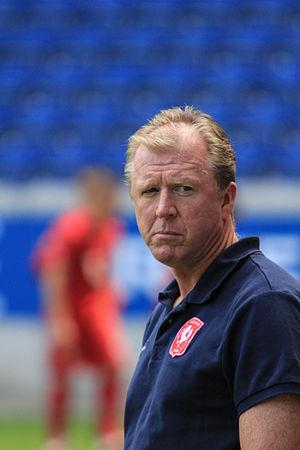
Steve McClaren est un footballeur anglais, né le 3 mai 1961 à York, désormais reconverti au poste d'entraîneur.